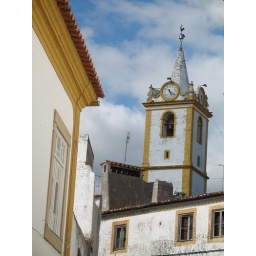
the bell and clock tower in the town, Crato